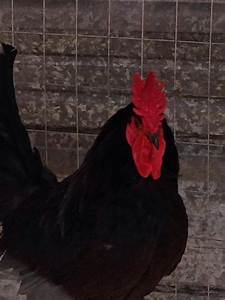
Label: chicken